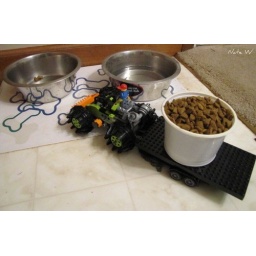
Bringing in the 2-ton container of dog food for my giant golden retriever.